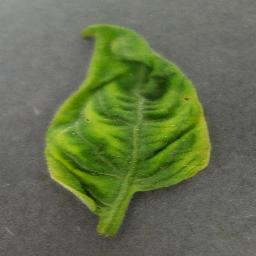
Label: Tomato___Tomato_Yellow_Leaf_Curl_Virus